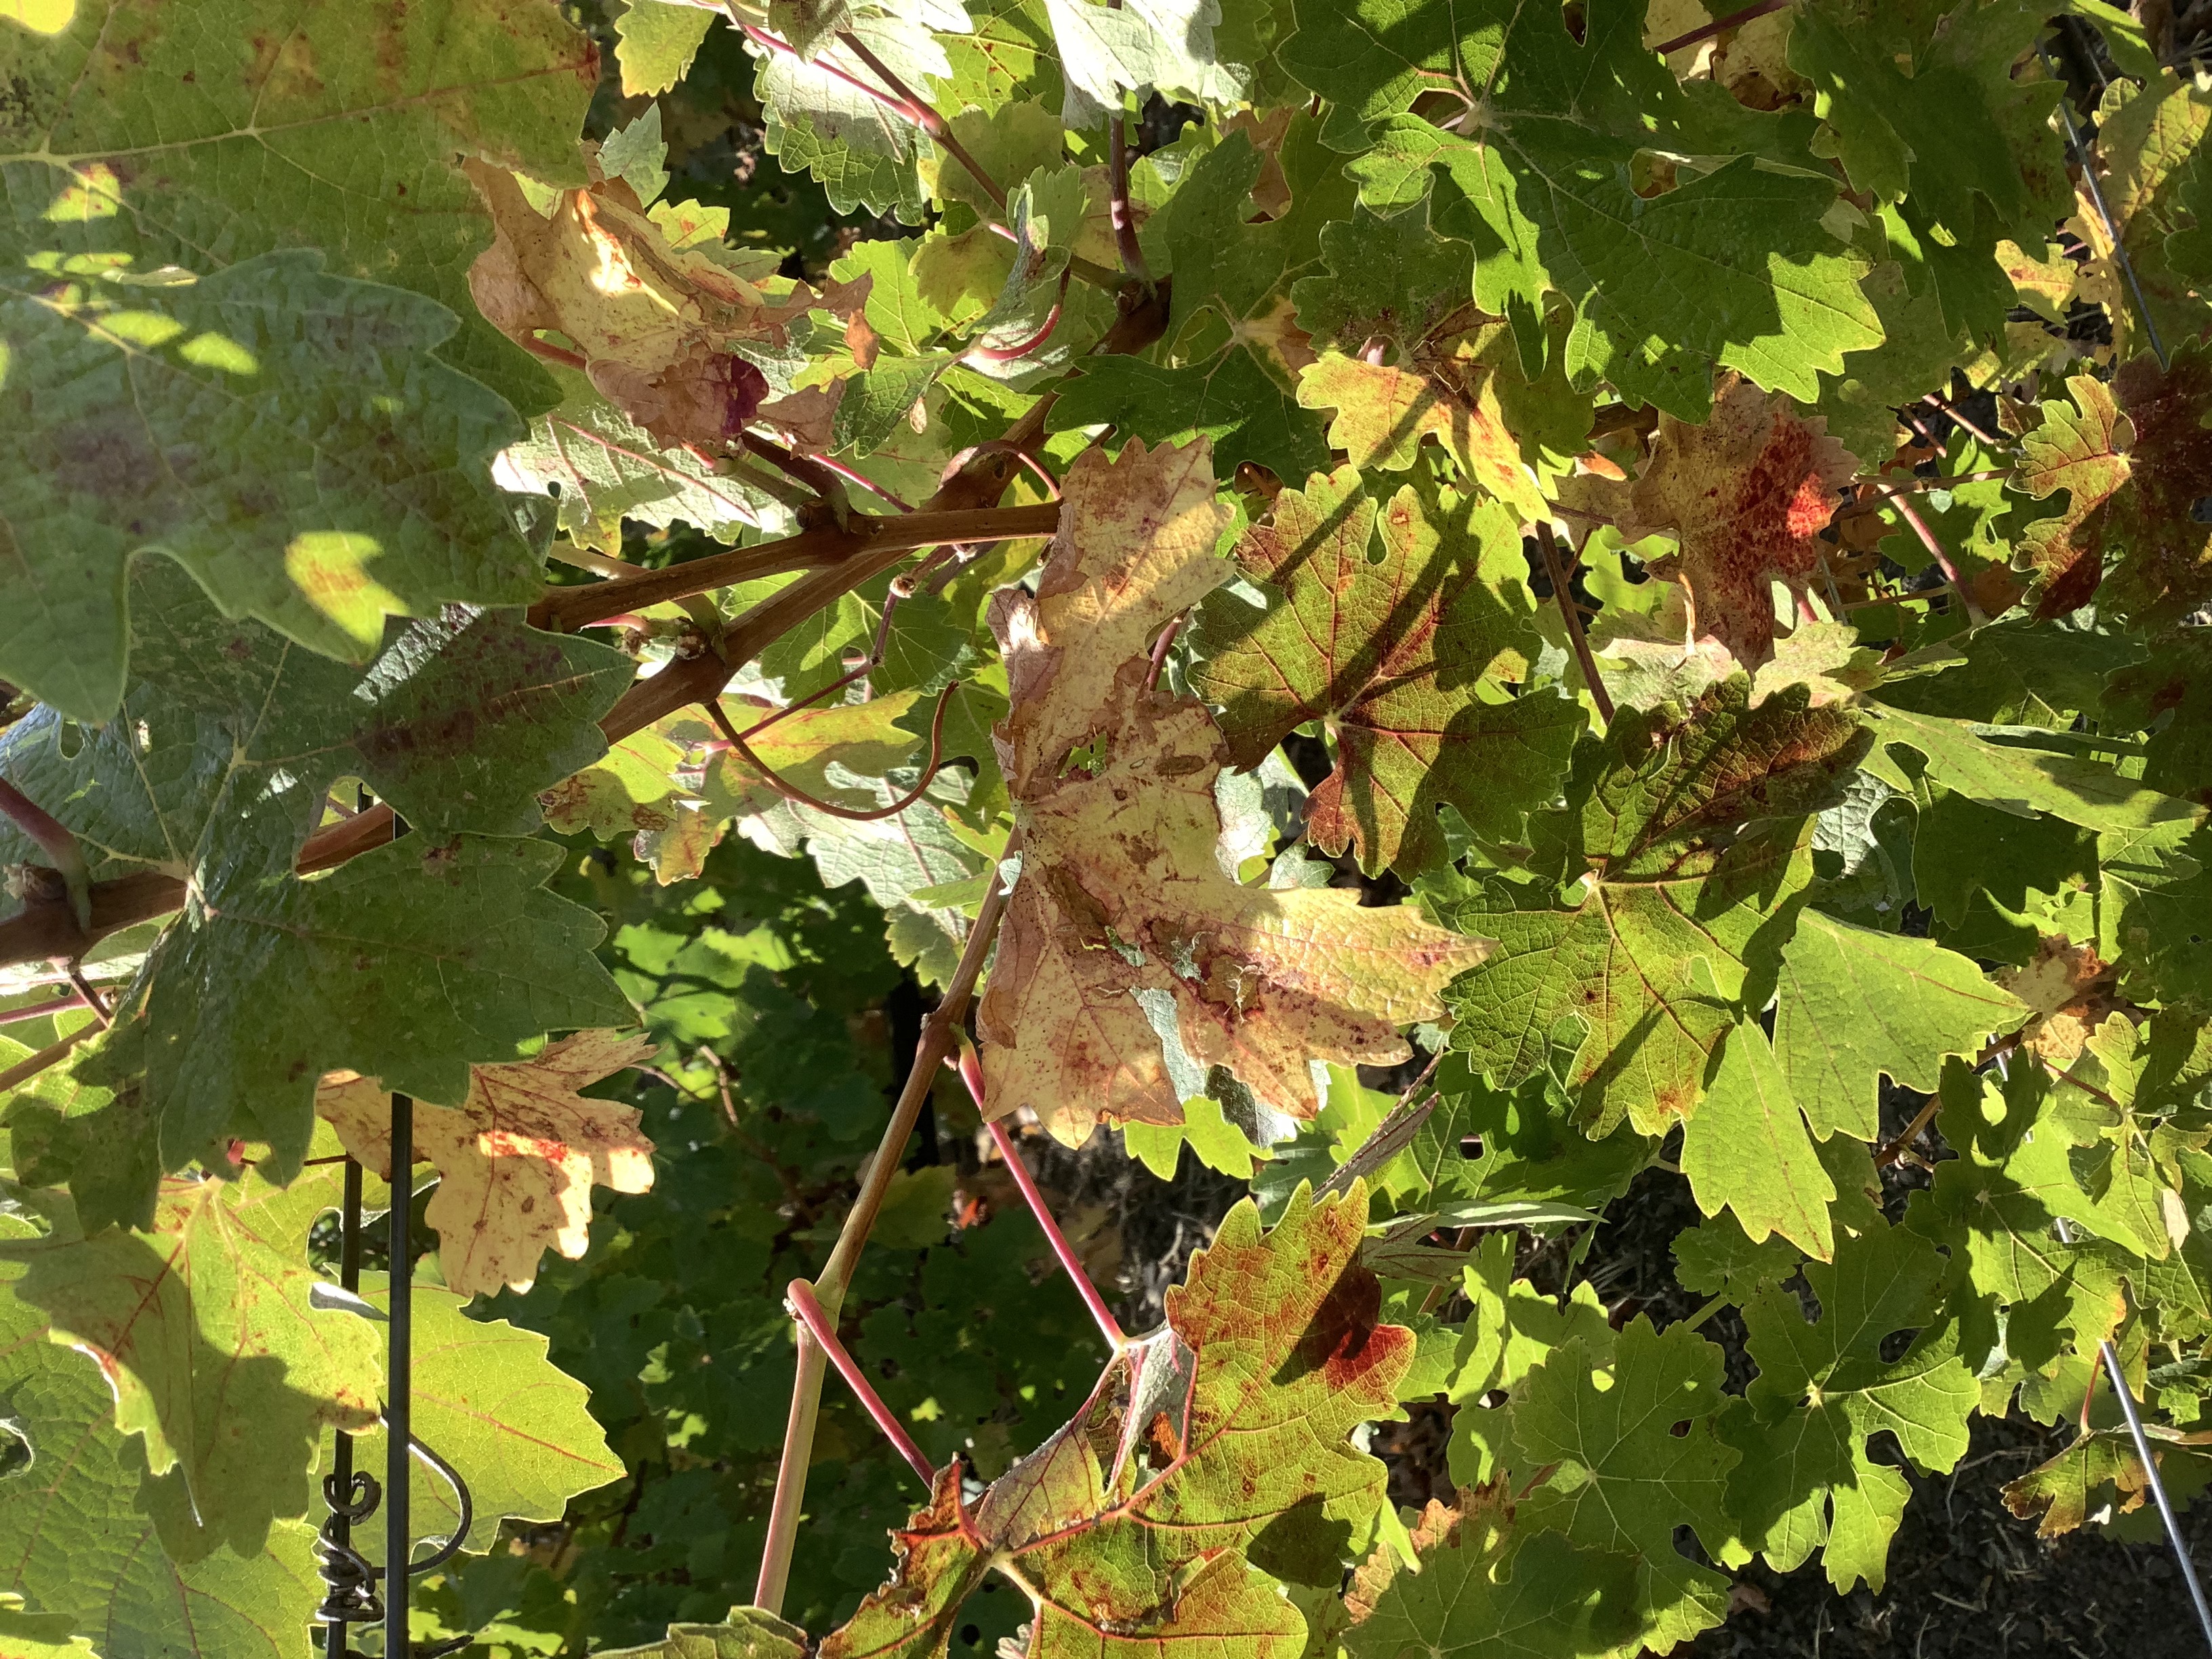
Label: Other Red